Cathedral of the Immaculate Conception (Kansas City, Missouri)

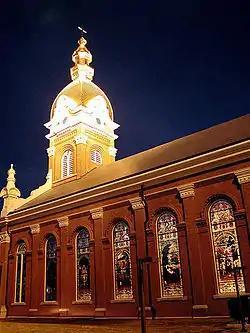

The Cathedral of the Immaculate Conception is a Catholic cathedral in Kansas City, Missouri, United States. Along with the Cathedral of St. Joseph it is the seat of the Diocese of Kansas City-St. Joseph. It is a contributing property in the Quality Hill neighborhood, which is listed on the National Register of Historic Places.